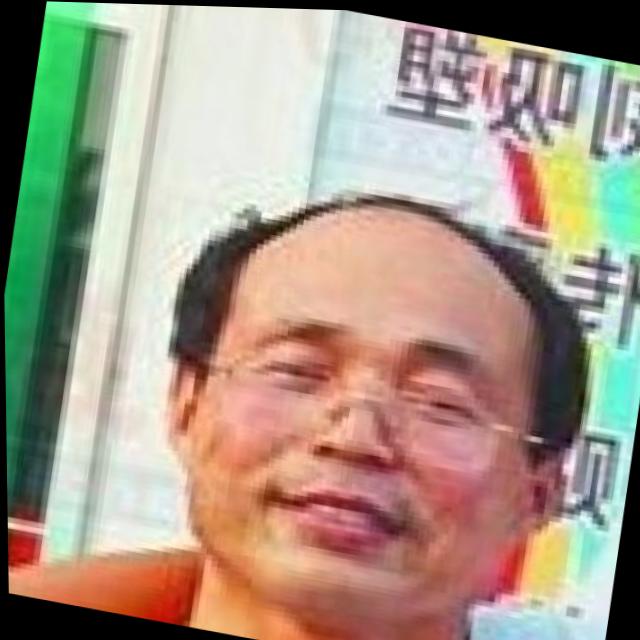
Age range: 45-64